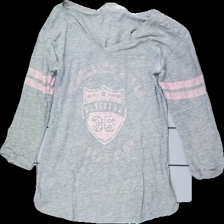
View: front
Type: Top
Category: Ladies
Brand: Logg (H&M)
Colors: Grey, Pink
Material: unknown
Pattern: Other
Cut: Regular
Size: M
Season: All
Price range: <50
Recommended usage: Export
Description: grey top with pink print